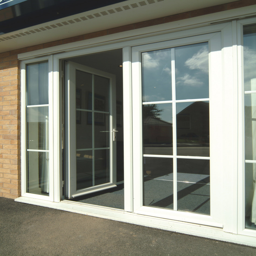
the door to the courtyard